India–Tibet relations

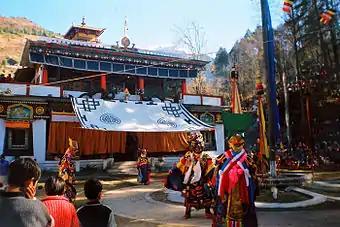
Gumpa dance, Lachung Monastery, Sikkim, India

Scholars like Buton Rinchen Drub (Bu-ston) have suggested that Tibetans are descendants of Rupati, a Kaurava military general from the historical Kurukshetra War. Other scholars point to the spread of Buddhism to Tibet from India through the efforts of Tibetan kings, Songtsen Gampo and Trisong-Detsen as the first significant contact. The 13th Dalai Lama, Thubten Gyatso, had visited the Indian subcontinent in 1910. Today, Tibetan pilgrims visit Gaya, Sarnath and Sanchi, places that are connected to the life of Buddha.